Stephen Mulhern

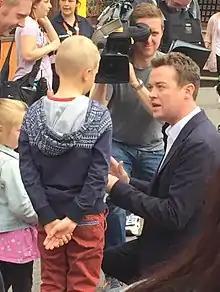

After leaving school, he created a magic show under the title "Stephen's Mega Mad Magic Show". Turned down at age 18 by Michael Barrymore for "My Kind of People", he won another television talent show called "The Big Big Talent Show" which was hosted by Jonathan Ross, and as a result, in 1997 was invited to take part in the Royal Variety Performance at the Victoria Palace Theatre.